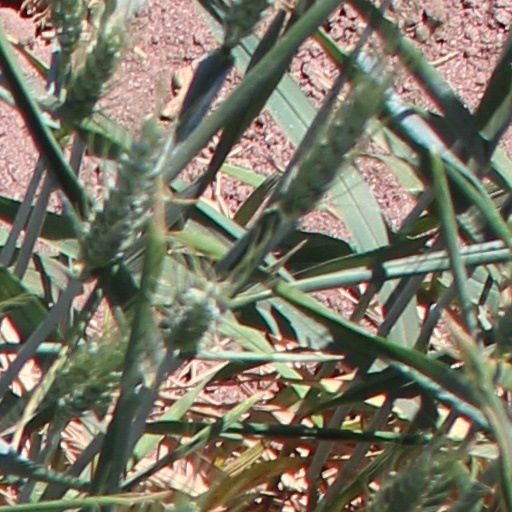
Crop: wheat